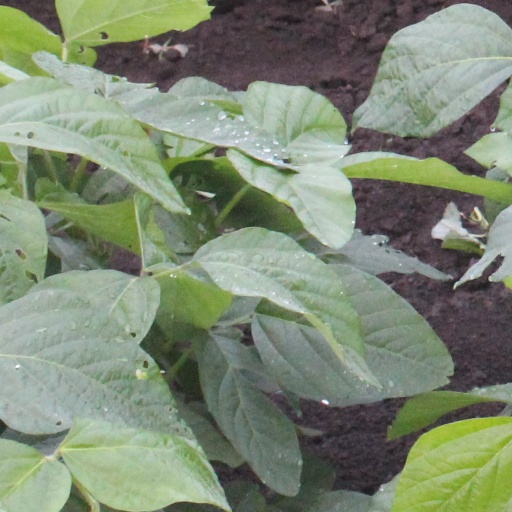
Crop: soybean